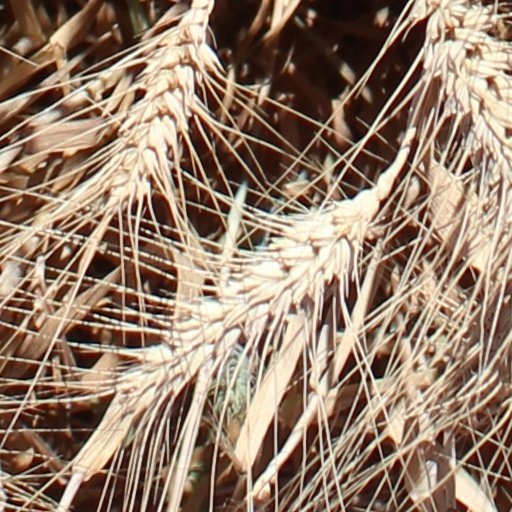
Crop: wheat